Zeynep's Eight Days

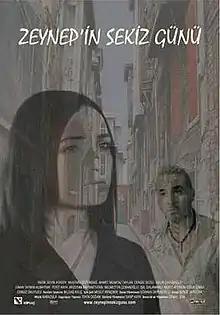
Theatrical Poster

Zeynep's Eight Days is a 2007 Turkish drama film, written and directed by Cemal Şan, starring Fadik Sevin Atasoy as an isolated woman searching for a stranger she fell in love with at a party. The film, which went on nationwide general release across Turkey on , was shown in competition at the 44th Antalya Golden Orange Film Festival (October 19–28, 2007). It is the first part of a trilogy of films which includes "Dilber's Eight Days" (2008) and "Ali's Eight Days" (2009).